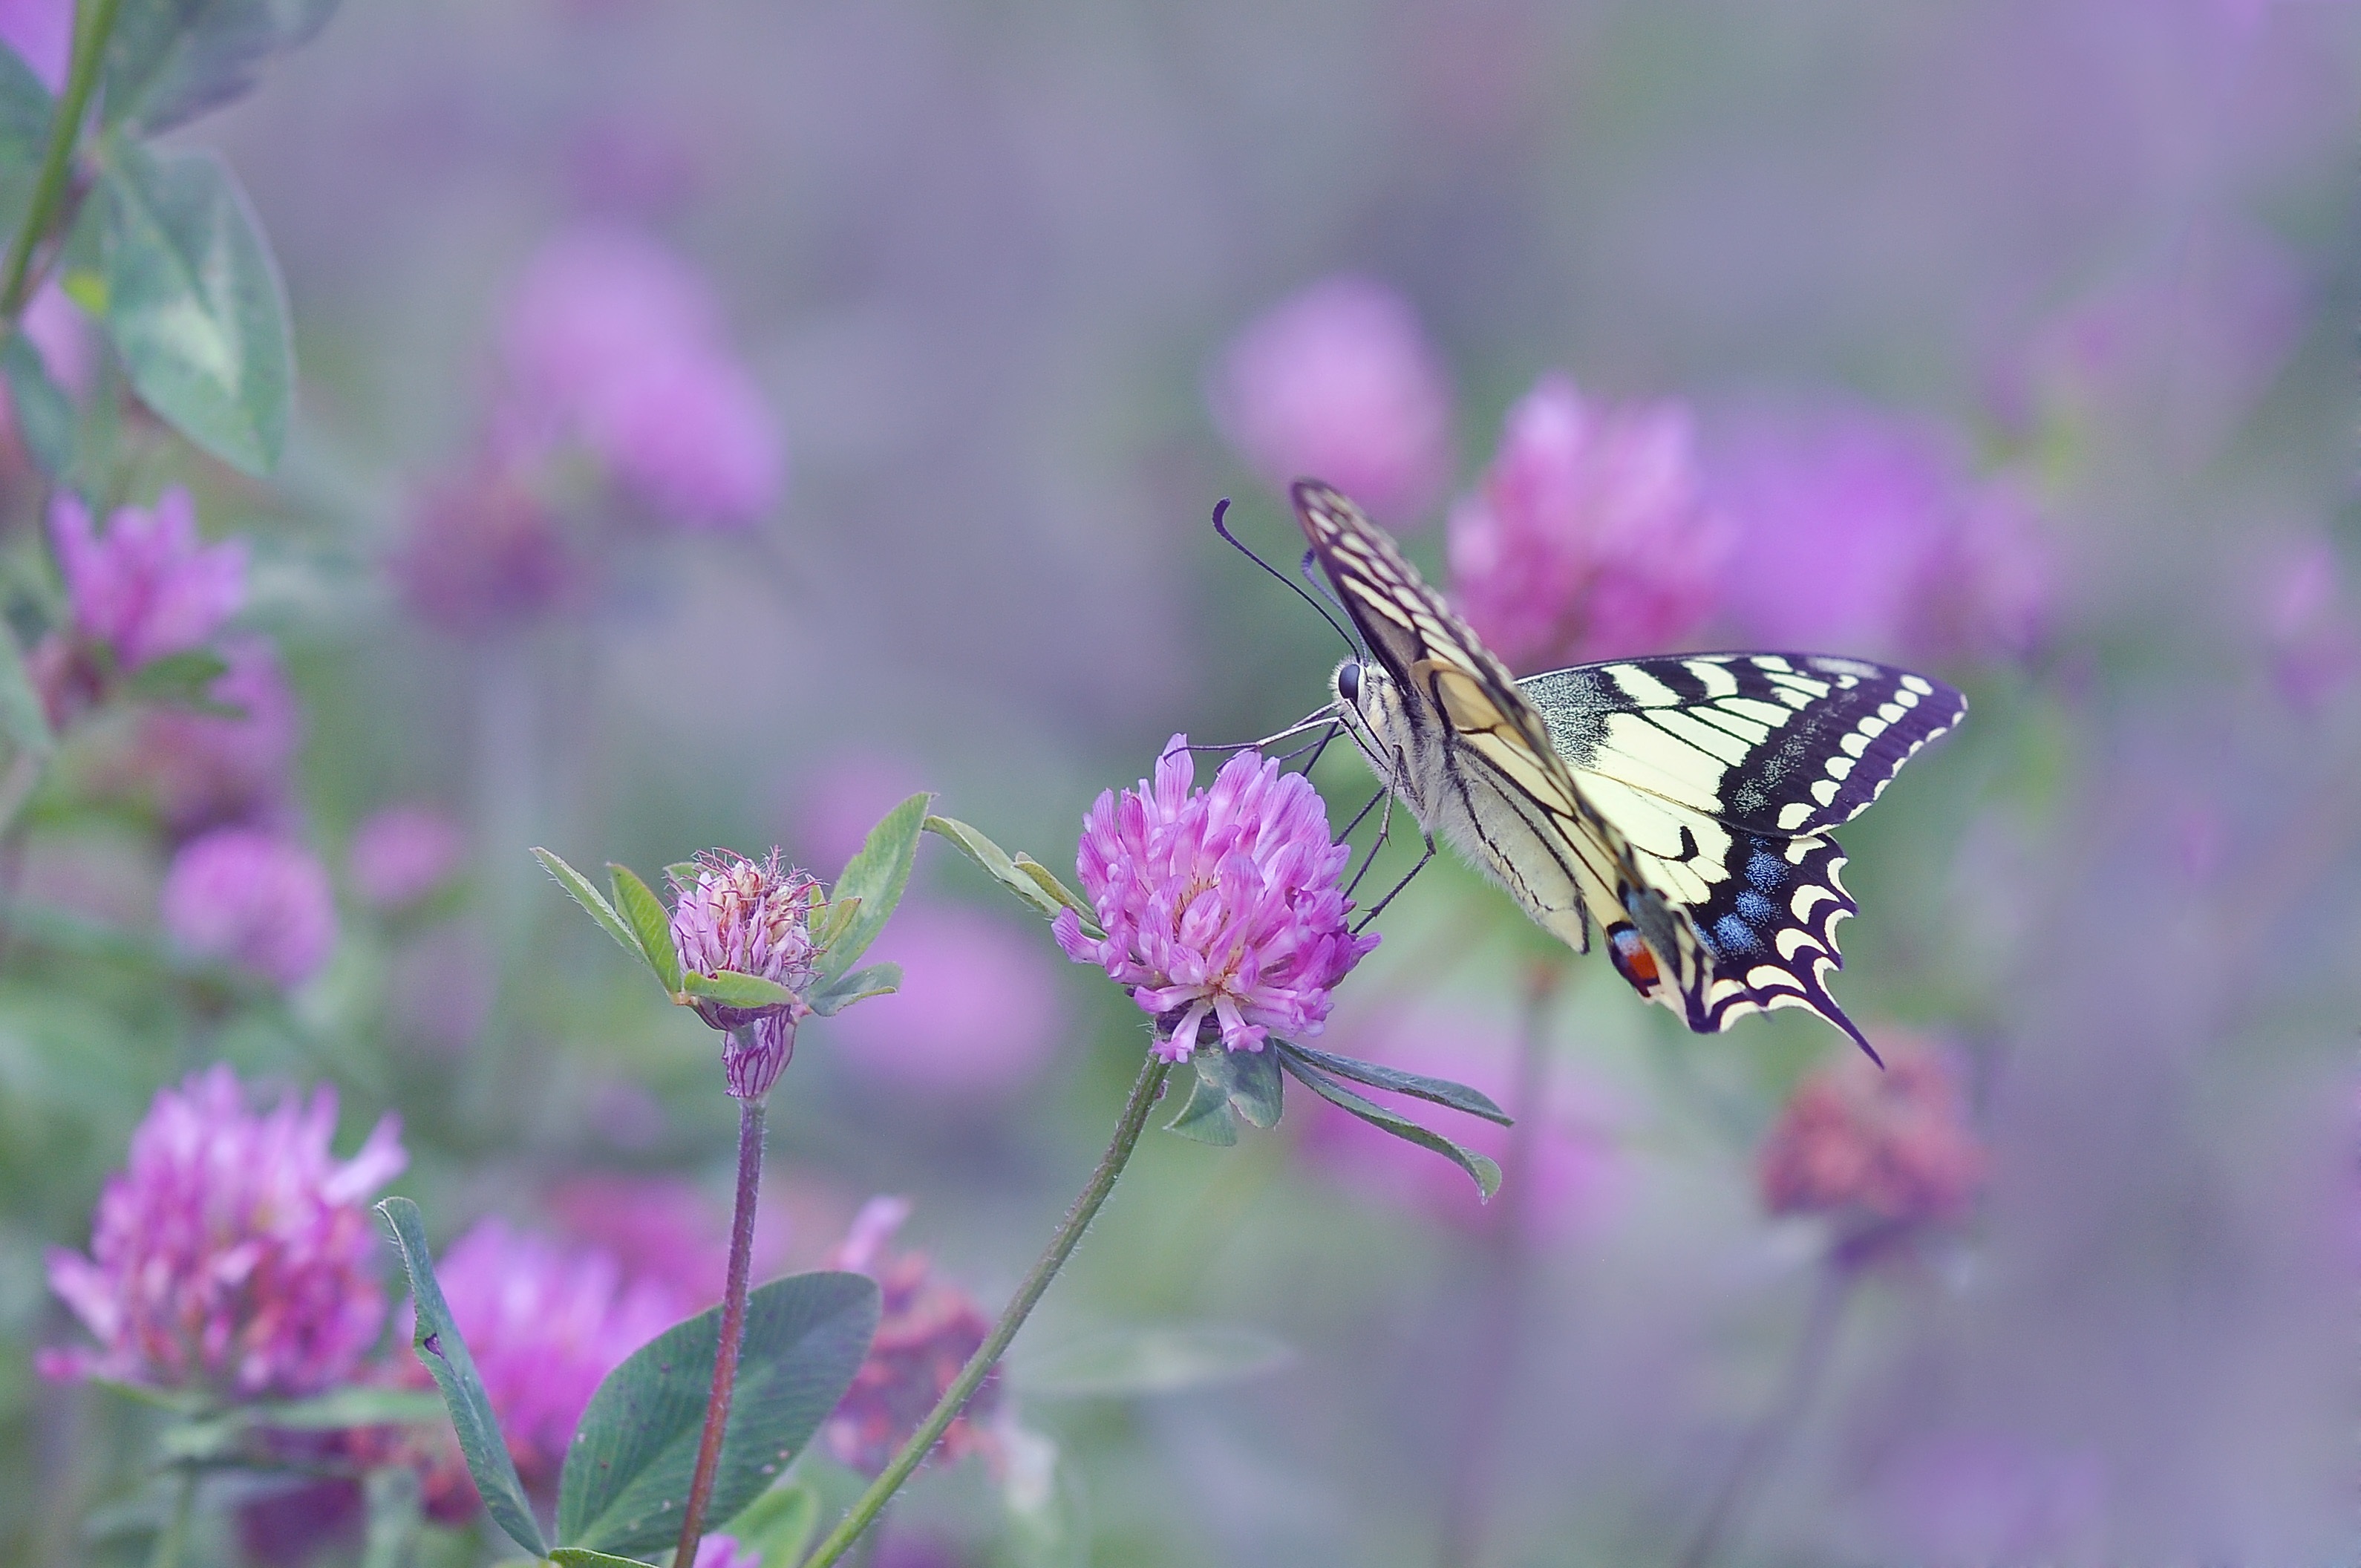
nature, wing, plant, meadow, prairie, flower, summer, insect, macro, butterfly, close, flora, lavender, fauna, invertebrate, wildflower, close up, monarch butterfly, nectar, pieridae, klee, macro photography, arthropod, dovetail, edelfalter, pollinator, leaf insects, moths and butterflies, lycaenid